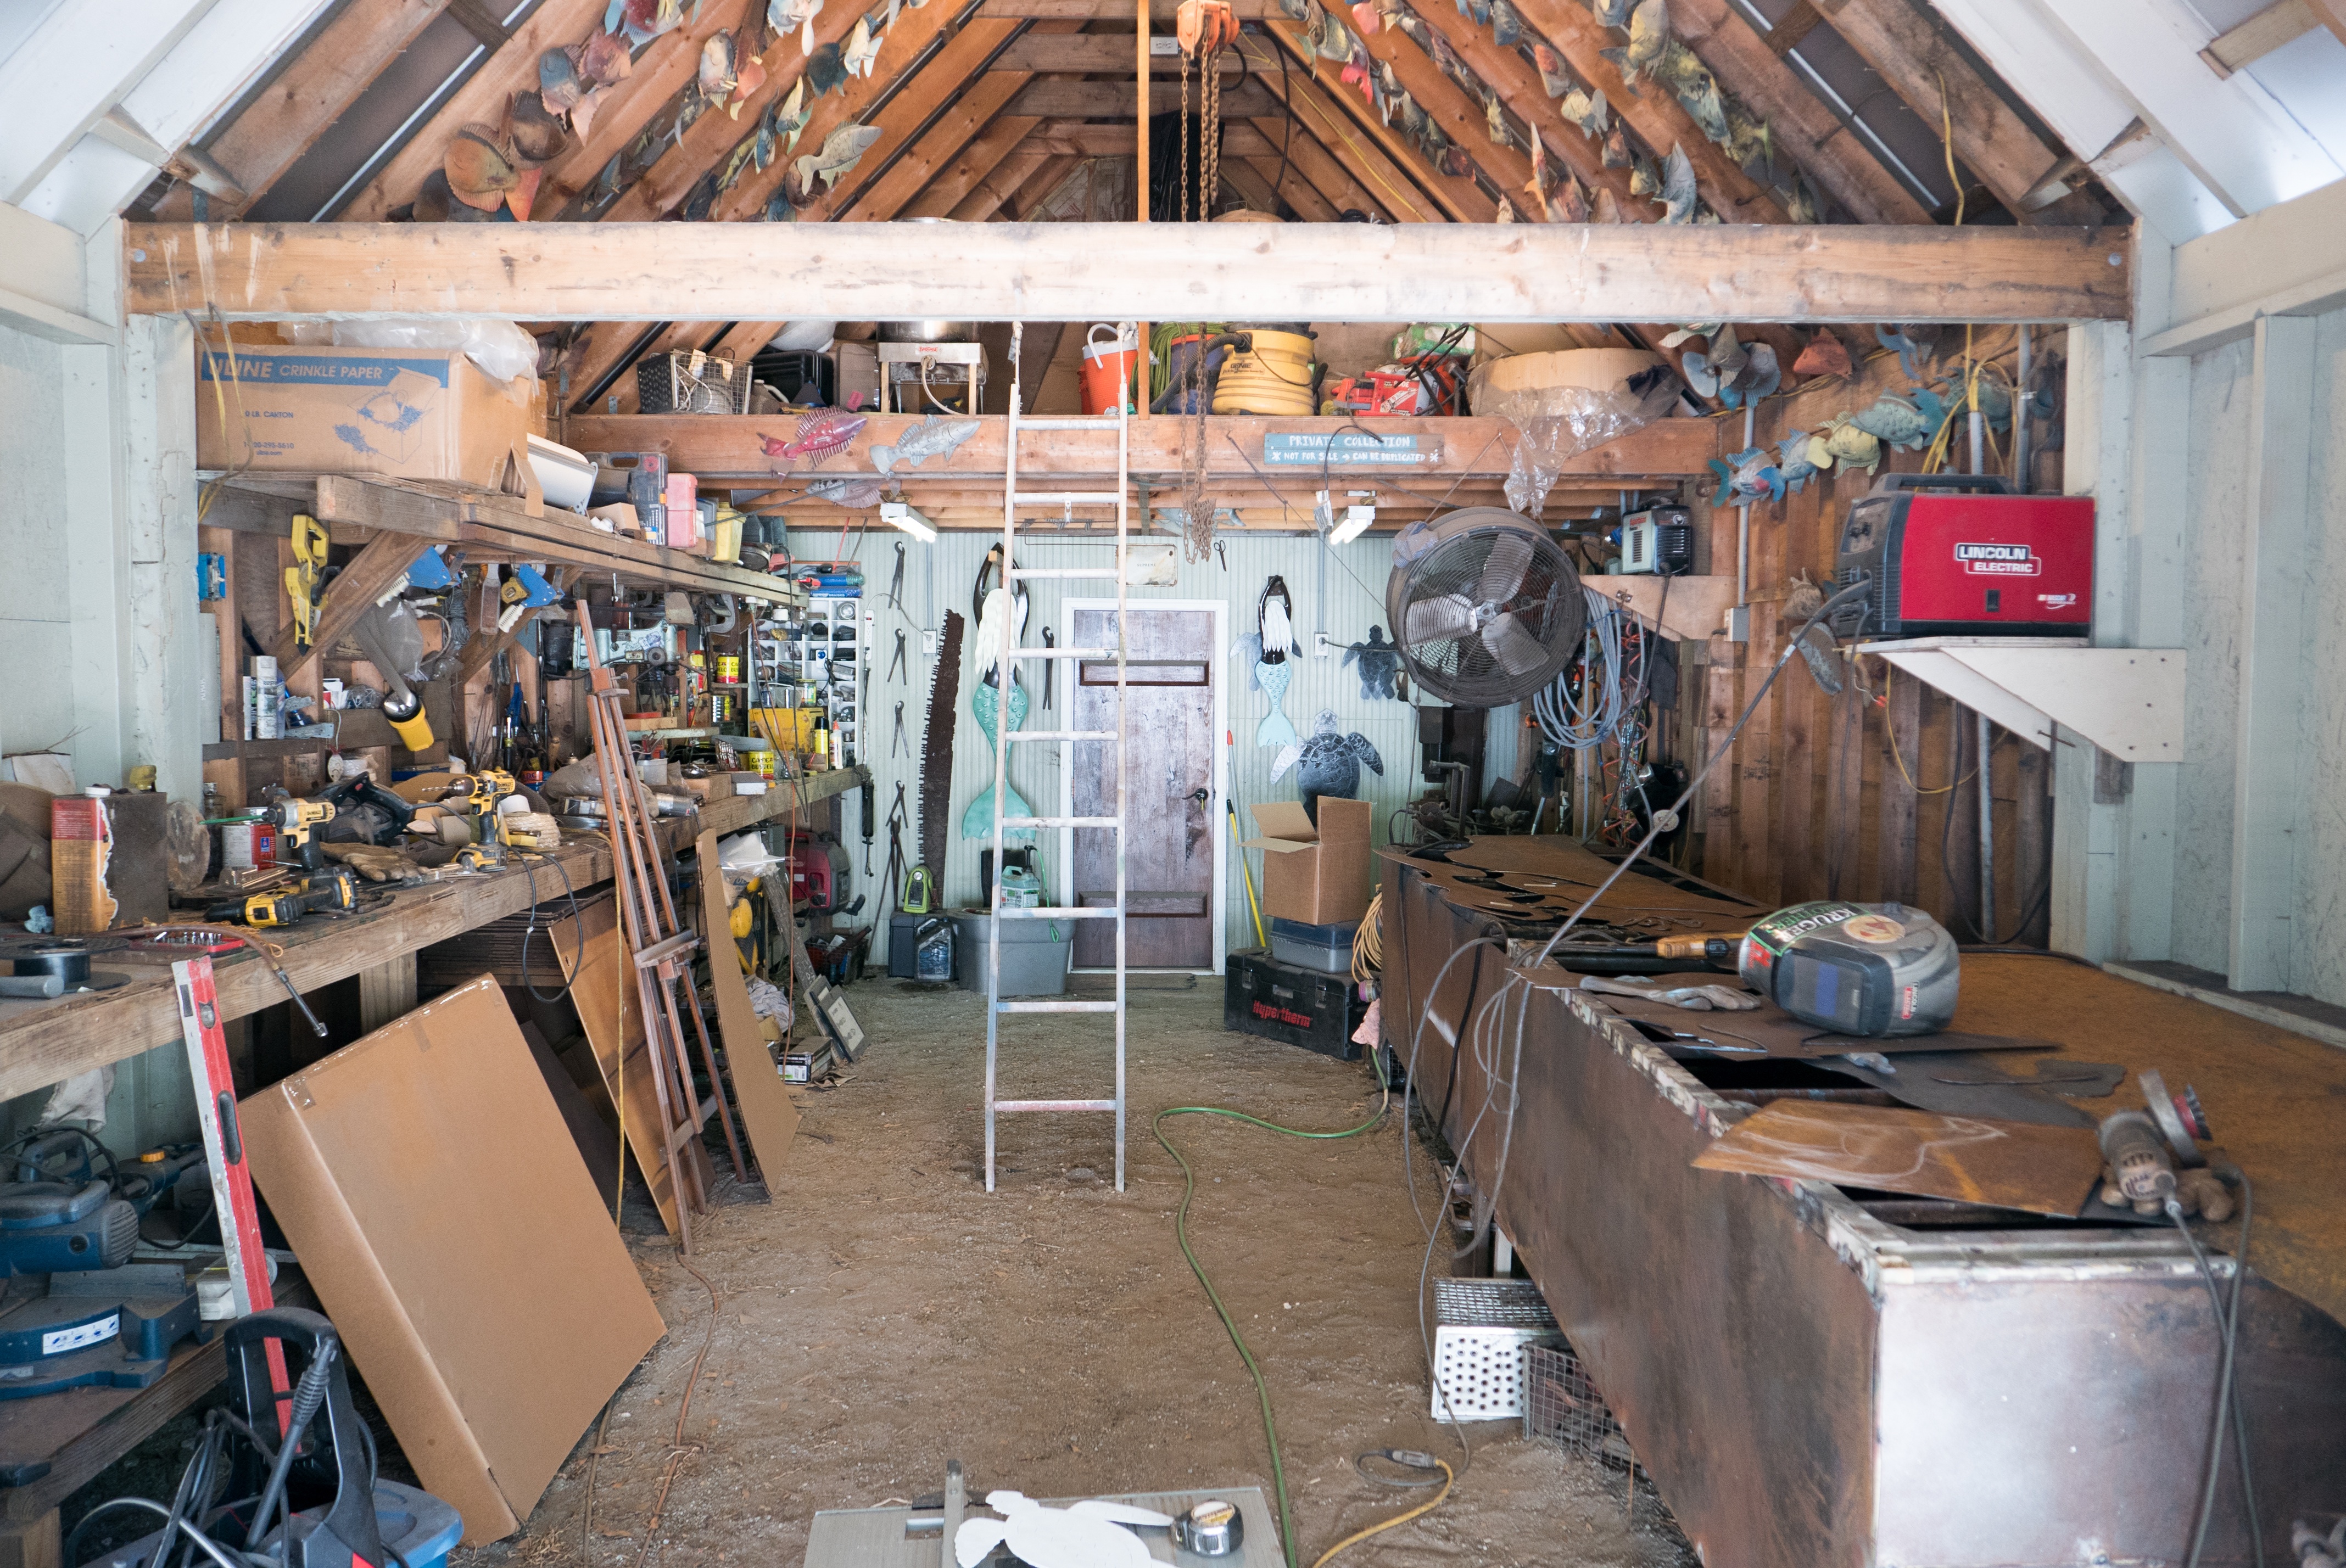
room, stall